Edward Cleary (Australian politician)

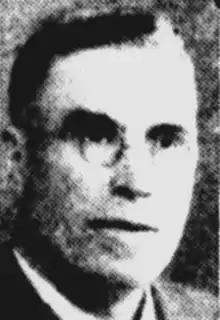
Edward F. Cleary.

He was born in Nooramunga to farmer Michael Cleary and Mary Moroney. He attended state schools and became a farmer at Goorambat. On 16 September 1907 he married Catherine Pelly, with whom he had nine children. He served on Benalla Shire Council from 1910 to 1936, and was president from 1913 to 1914. In 1927 he was elected to the Victorian Legislative Assembly for Benalla, representing the Country Progressive Party. In 1930 the Country Progressives reunited within the Country Party, and in 1935 Cleary became government whip. He died in East Melbourne in 1936.